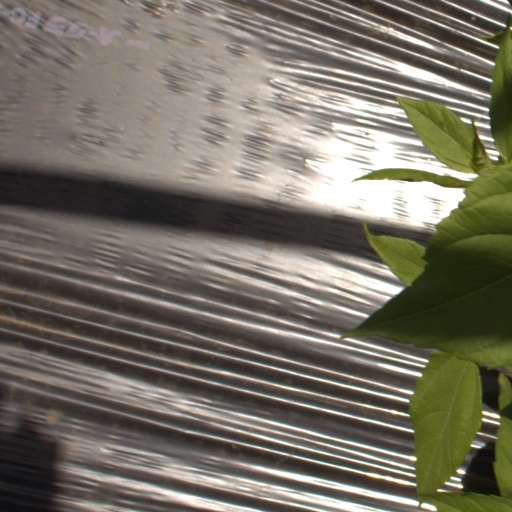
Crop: Jerusalem artichoke